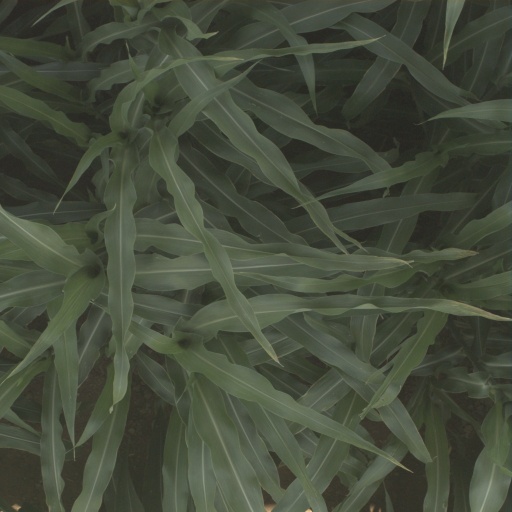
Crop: sorghum